The Dutchmans Stern

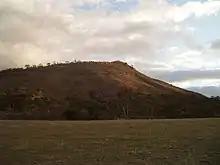
The Dutchmans Stern was so named due to its apparent resemblance a Dutch seagoing vessel in the late 1700s.

The mountain was named due to its "supposed resemblance to the stern of a Dutch vessel" with one source attributing the naming to early settlers in the vicinity while another source gives attribution to the British navigator, Matthew Flinders. The mountain has a height of . Since 1987, it has been located within the boundaries of the protected area known as The Dutchmans Stern Conservation Park where its "prominent bluff" is considered to be "the main feature" of the conservation park.